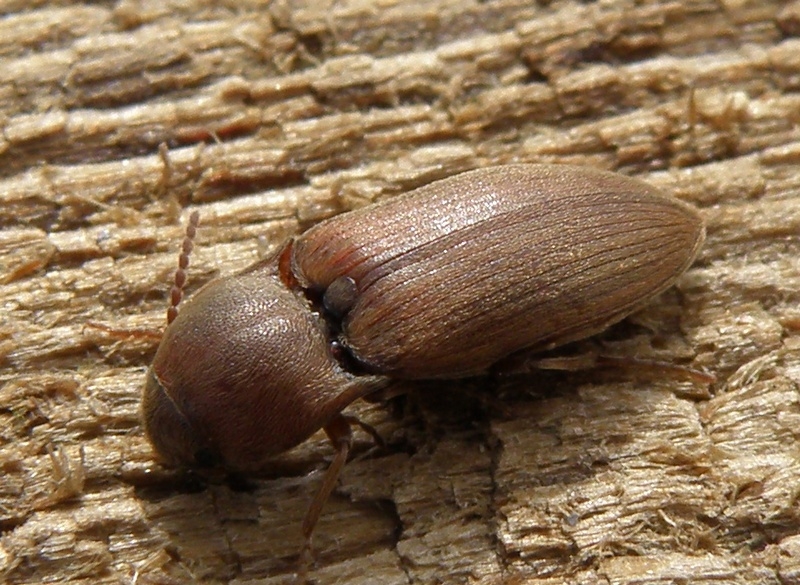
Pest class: clickbeetles_wireworms